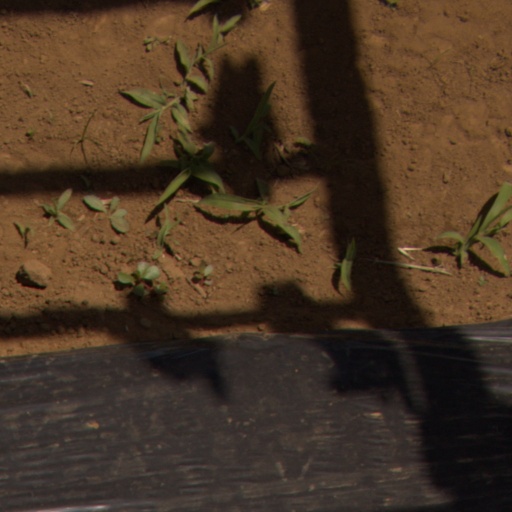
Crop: Jerusalem artichoke